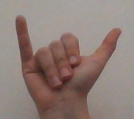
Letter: ya